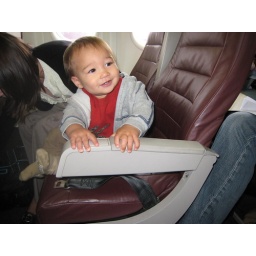
Max happy in his seat on his first airplane ride to Arcata CA.